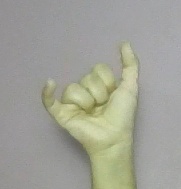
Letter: ya